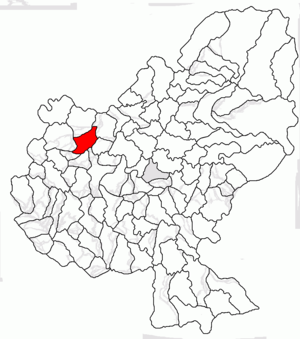
Pogăceaua est une commune roumaine du județ de Mureș, dans la région historique de Transylvanie et dans la région de développement du Centre.